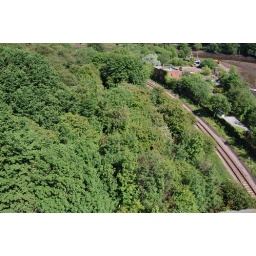
The line from prospect hill ran through the gap in the trees centre of photo, to join the whitby/grosmont line.